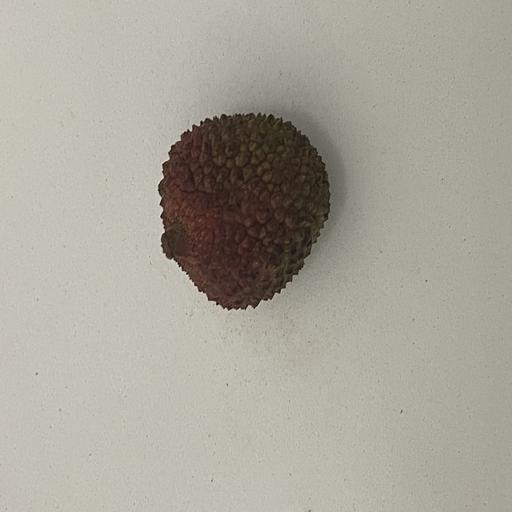
Crop type: Lichi